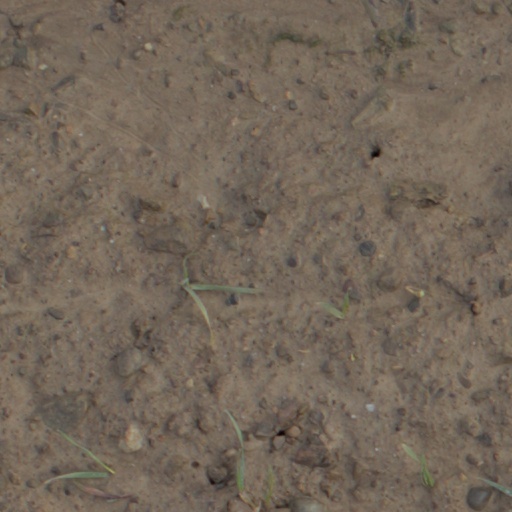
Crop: wheat